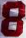
Number: 8